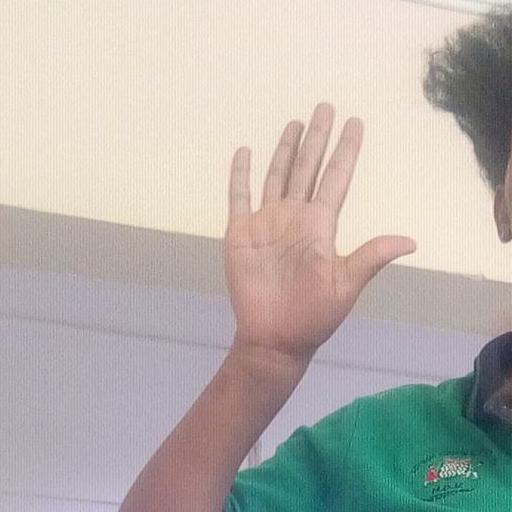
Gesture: palm